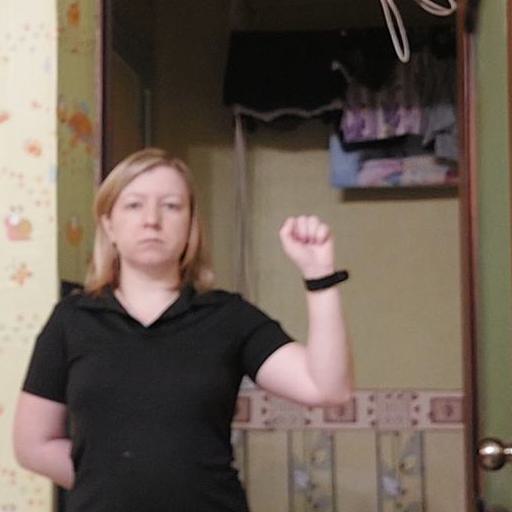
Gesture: fist